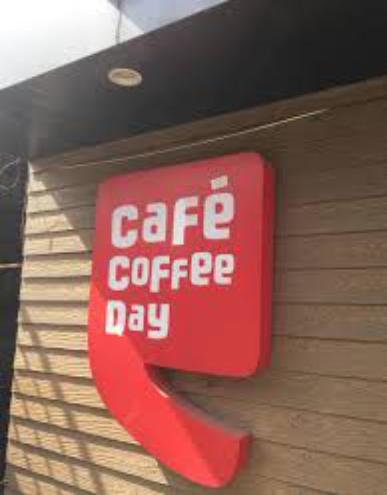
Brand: Cafe Coffee Day
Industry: Food